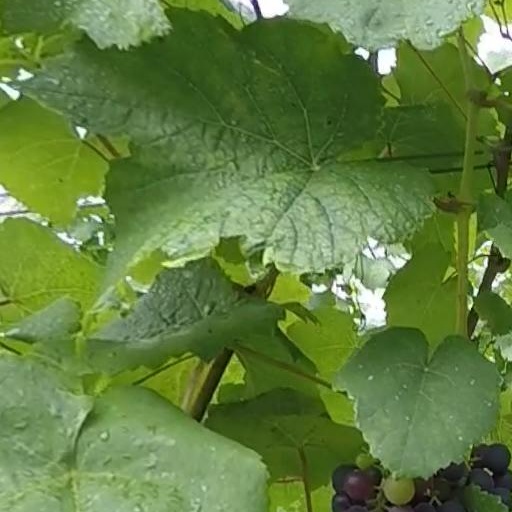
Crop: grape